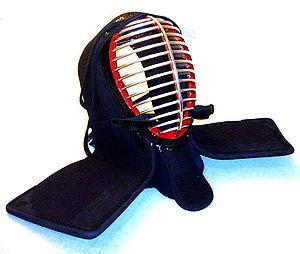
Cette page propose une liste de couvre-chefs par ordre alphabétique.